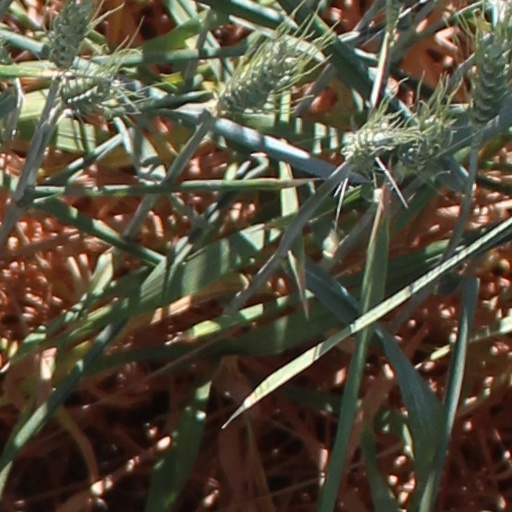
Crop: wheat